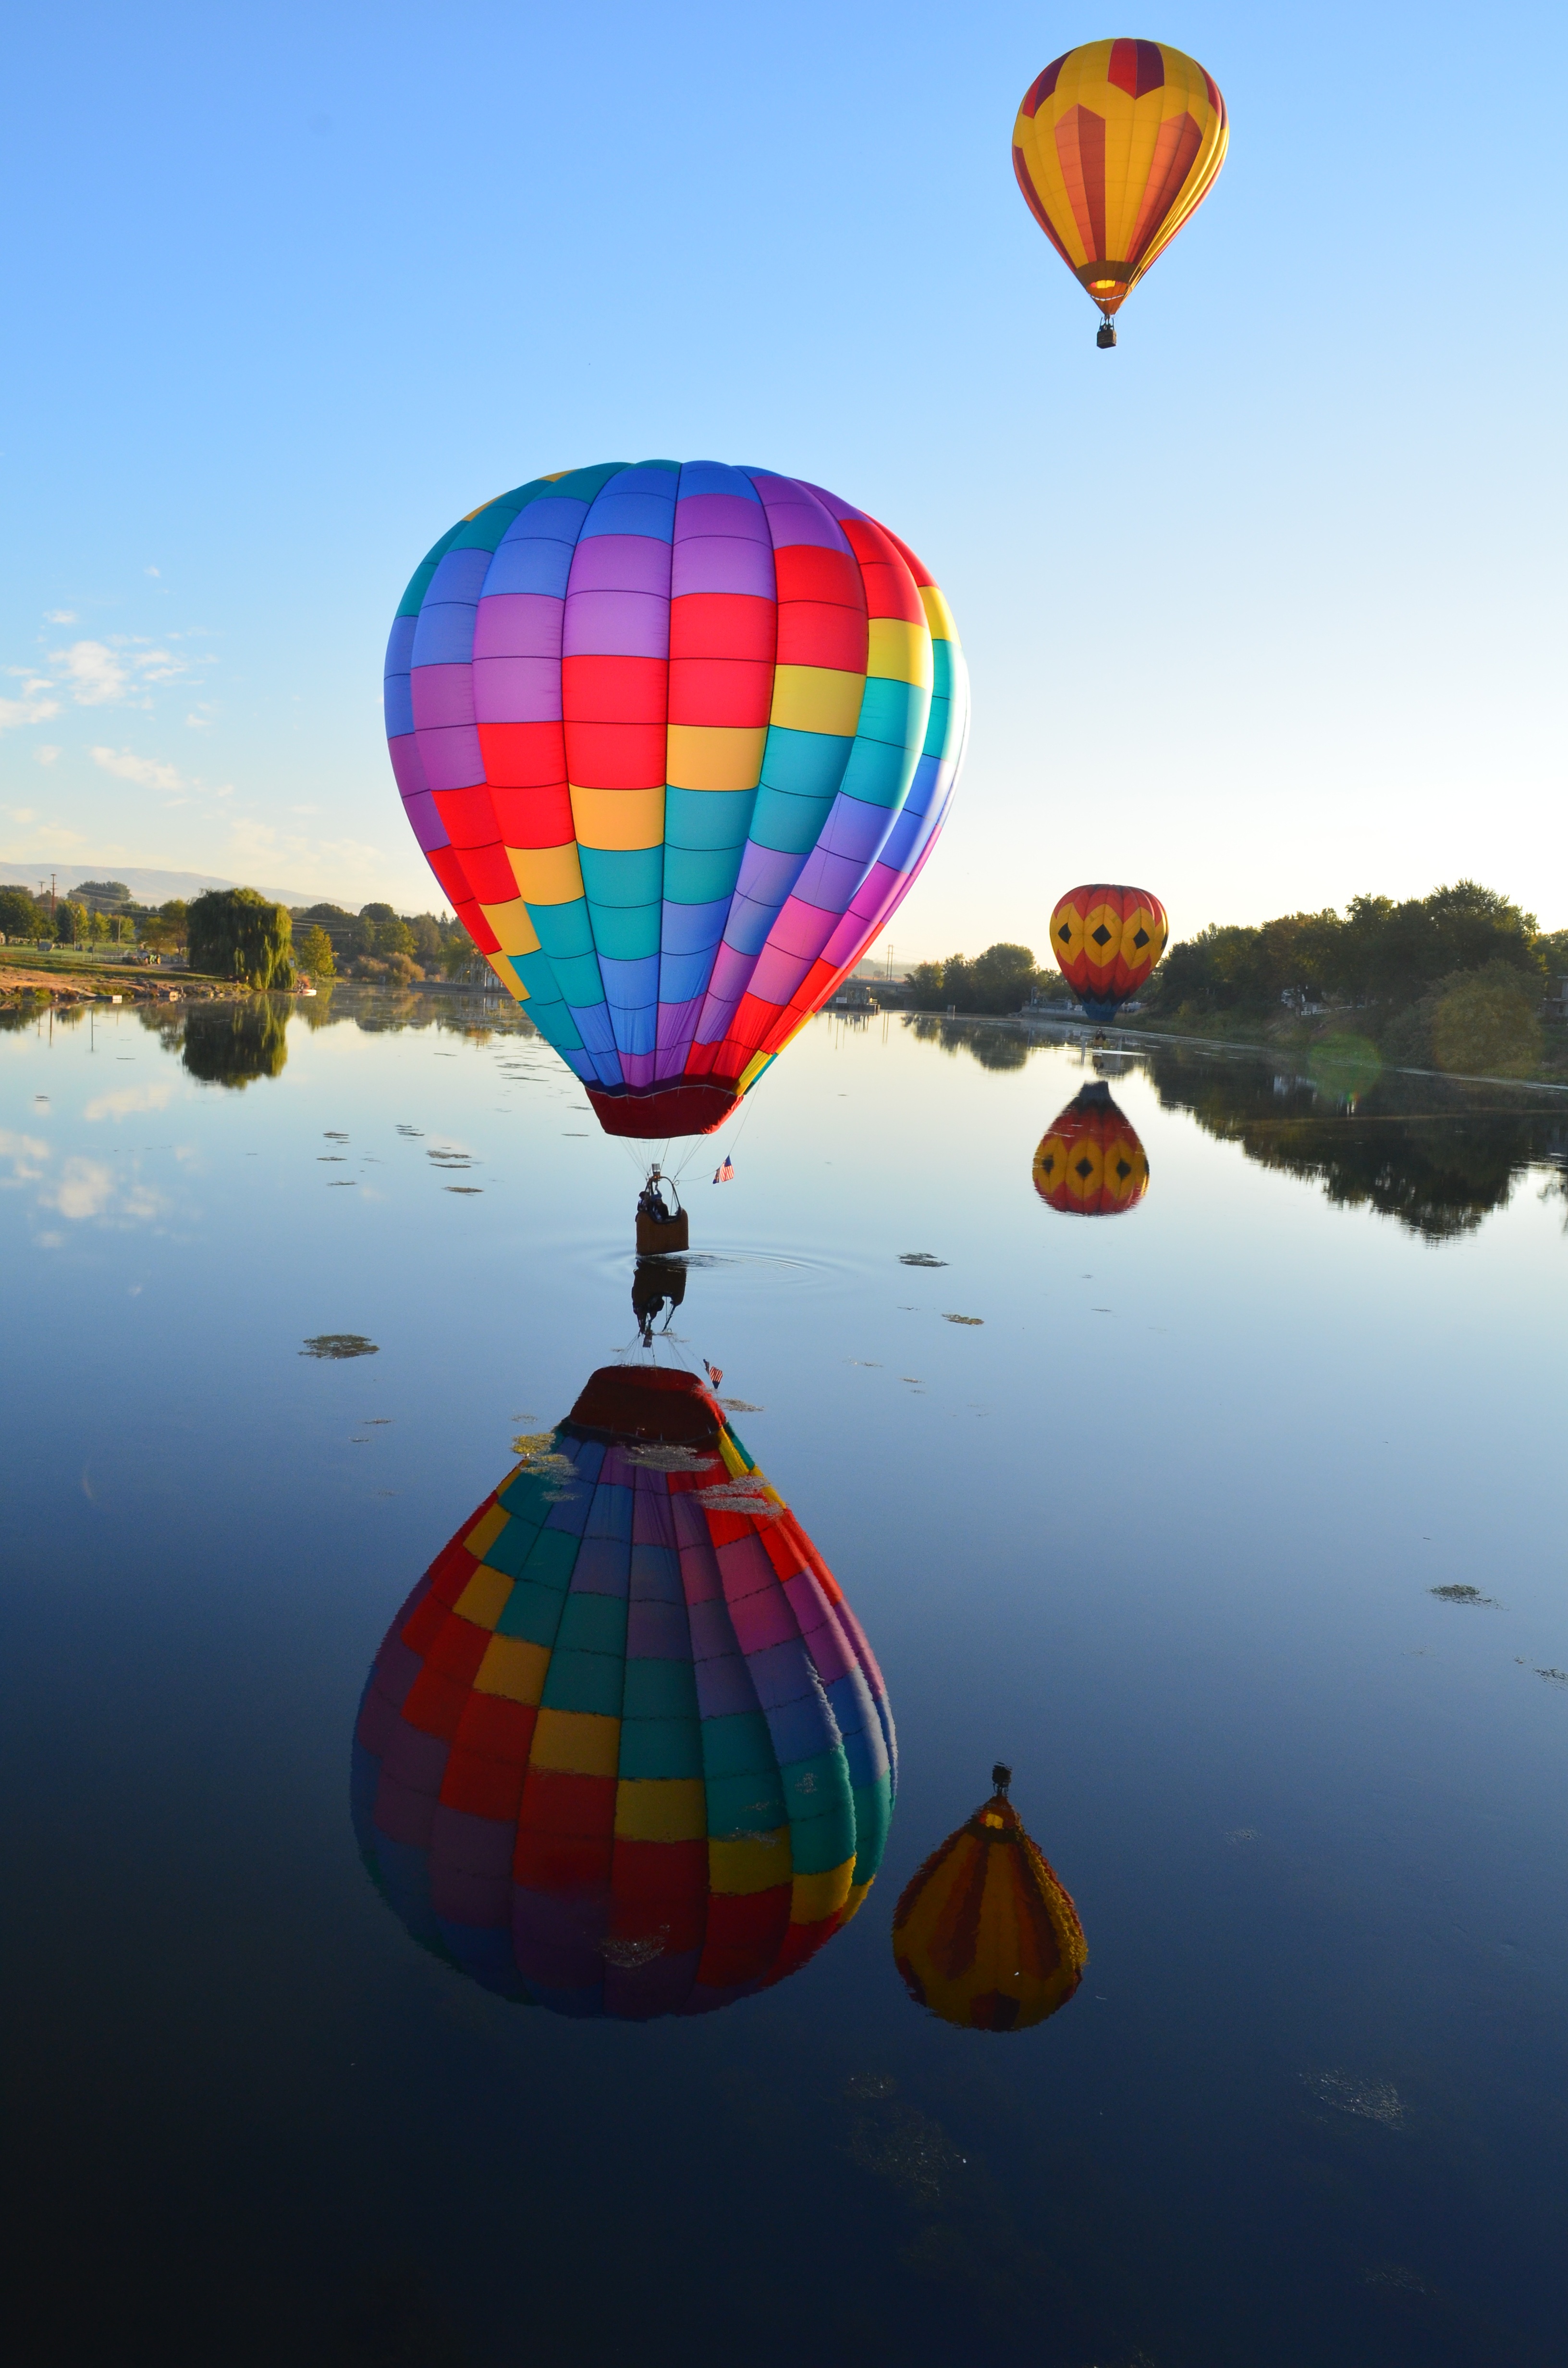
water, cloud, sky, morning, balloon, hot air balloon, adventure, atmosphere, flying, fly, summer, recreation, daytime, transportation, reflection, flight, float, colorful, festival, airship, ballooning, hot air ballooning, hot air balloons, atmosphere of earth